Norm Crosby

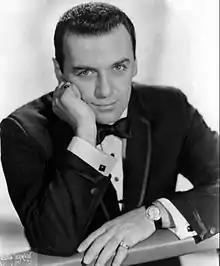
Crosby in 1965

Norman Lawrence Crosby (September 15, 1927 – November 7, 2020) was an American comedian born in Boston, Massachusetts. He was often referred to as "The Master of Malaprop".